First Russian circumnavigation

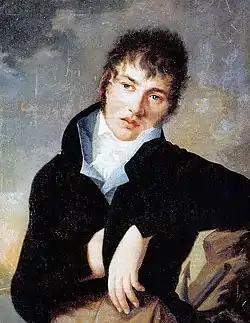
Portrait of count Fyodor Ivanovich Tolstoy, unknown painter

According to official documentation, 129 people were aboard the two vessels: 84 on the "Nadezhda" and 45 on the "Neva". Besides officers, non-commissioned officers, and seamen, the expedition included Ambassador Rezanov's retinue, RAC officers, and five Japanese survivors of the "Wakamiya-maru" wreck returning to their homeland. Initially, officers took leave from the military and signed contracts with the RAC. However, the voyage was still counted as work experience and a . Five officers and non-commissioned officers were promoted during the expedition. Krusenstern wrote that even though he was advised to hire foreign seamen, he decided to take Russian volunteers for whom he procured a salary of 120 rubles. Also, allegedly, Tatar sailor Abdul Abuzarov was recruited but later married an Estonian girl just four months before the departure. According to Krusenstern, he "fell into deep thoughtfulness." In the end, the directors decided to leave him in Russia.